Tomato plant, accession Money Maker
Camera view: vertical (180 deg); turntable rotation: 0 degrees
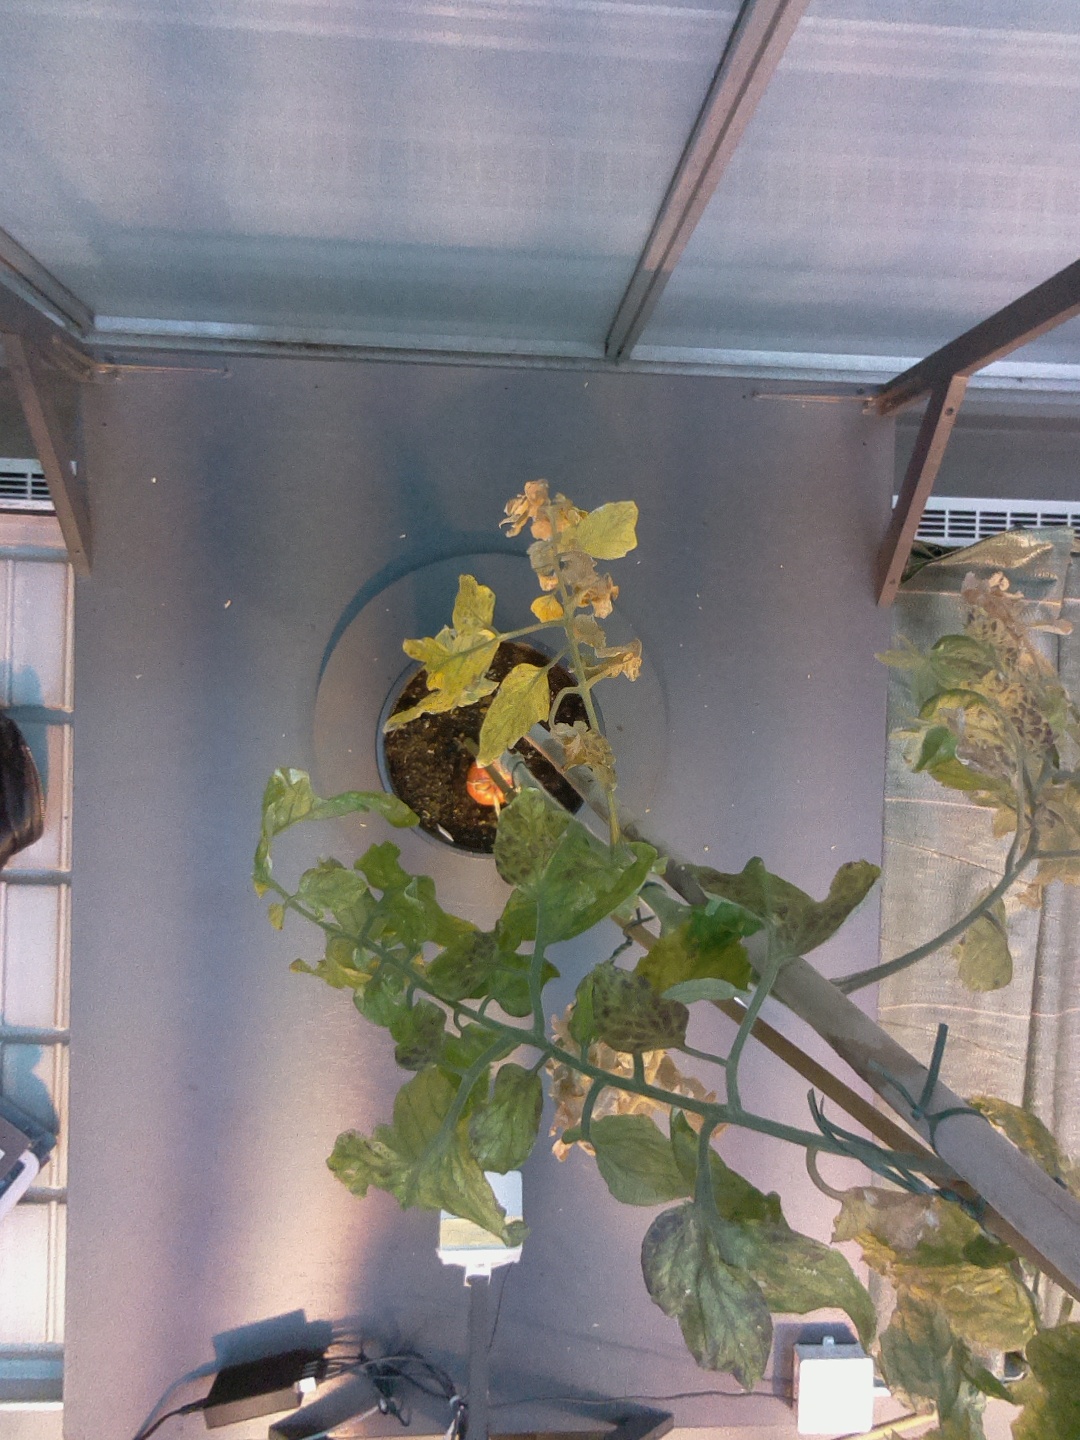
BBCH growth stage 82: 20%-30% of fruits show typical fully ripe color